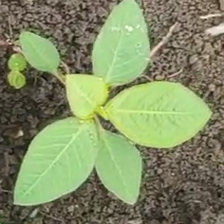
Weed species: Moti_dudhi(Euphorbia_geneculata_L)